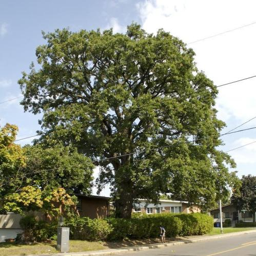
person identified this biological species at the corner of military commander and person .